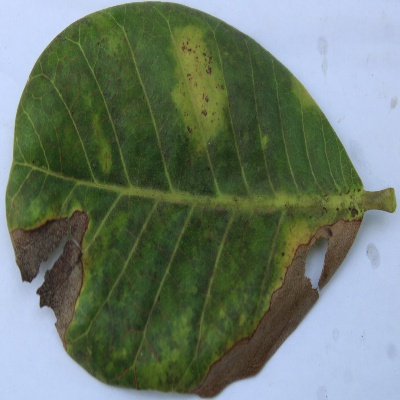
Crop: Cashew
Condition: anthracnose